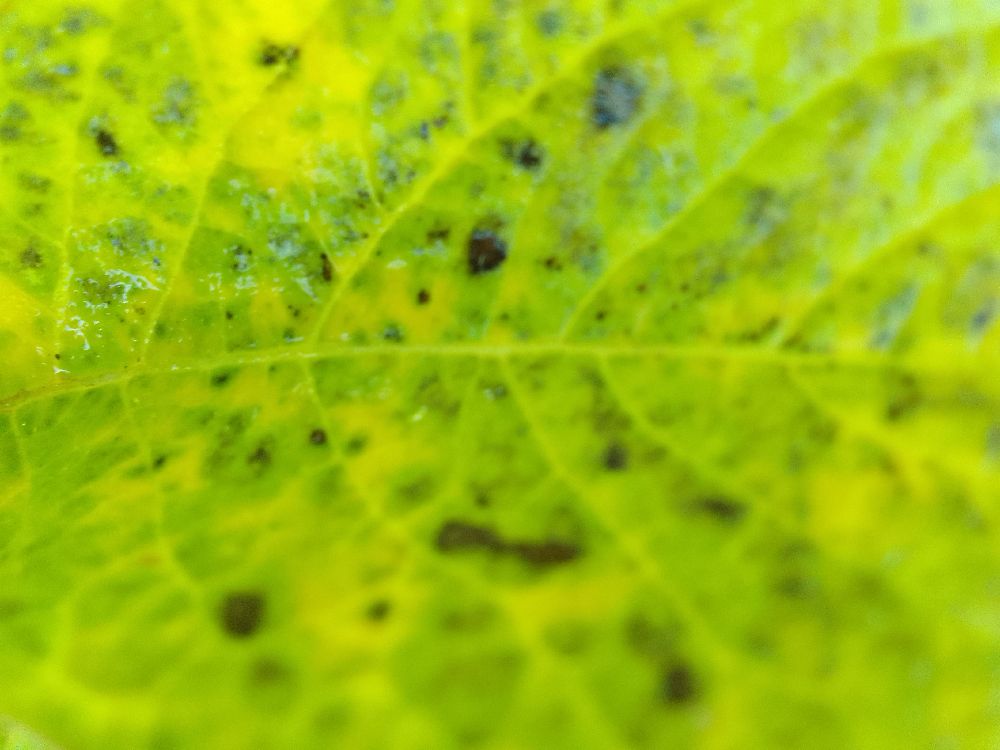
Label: Early blight